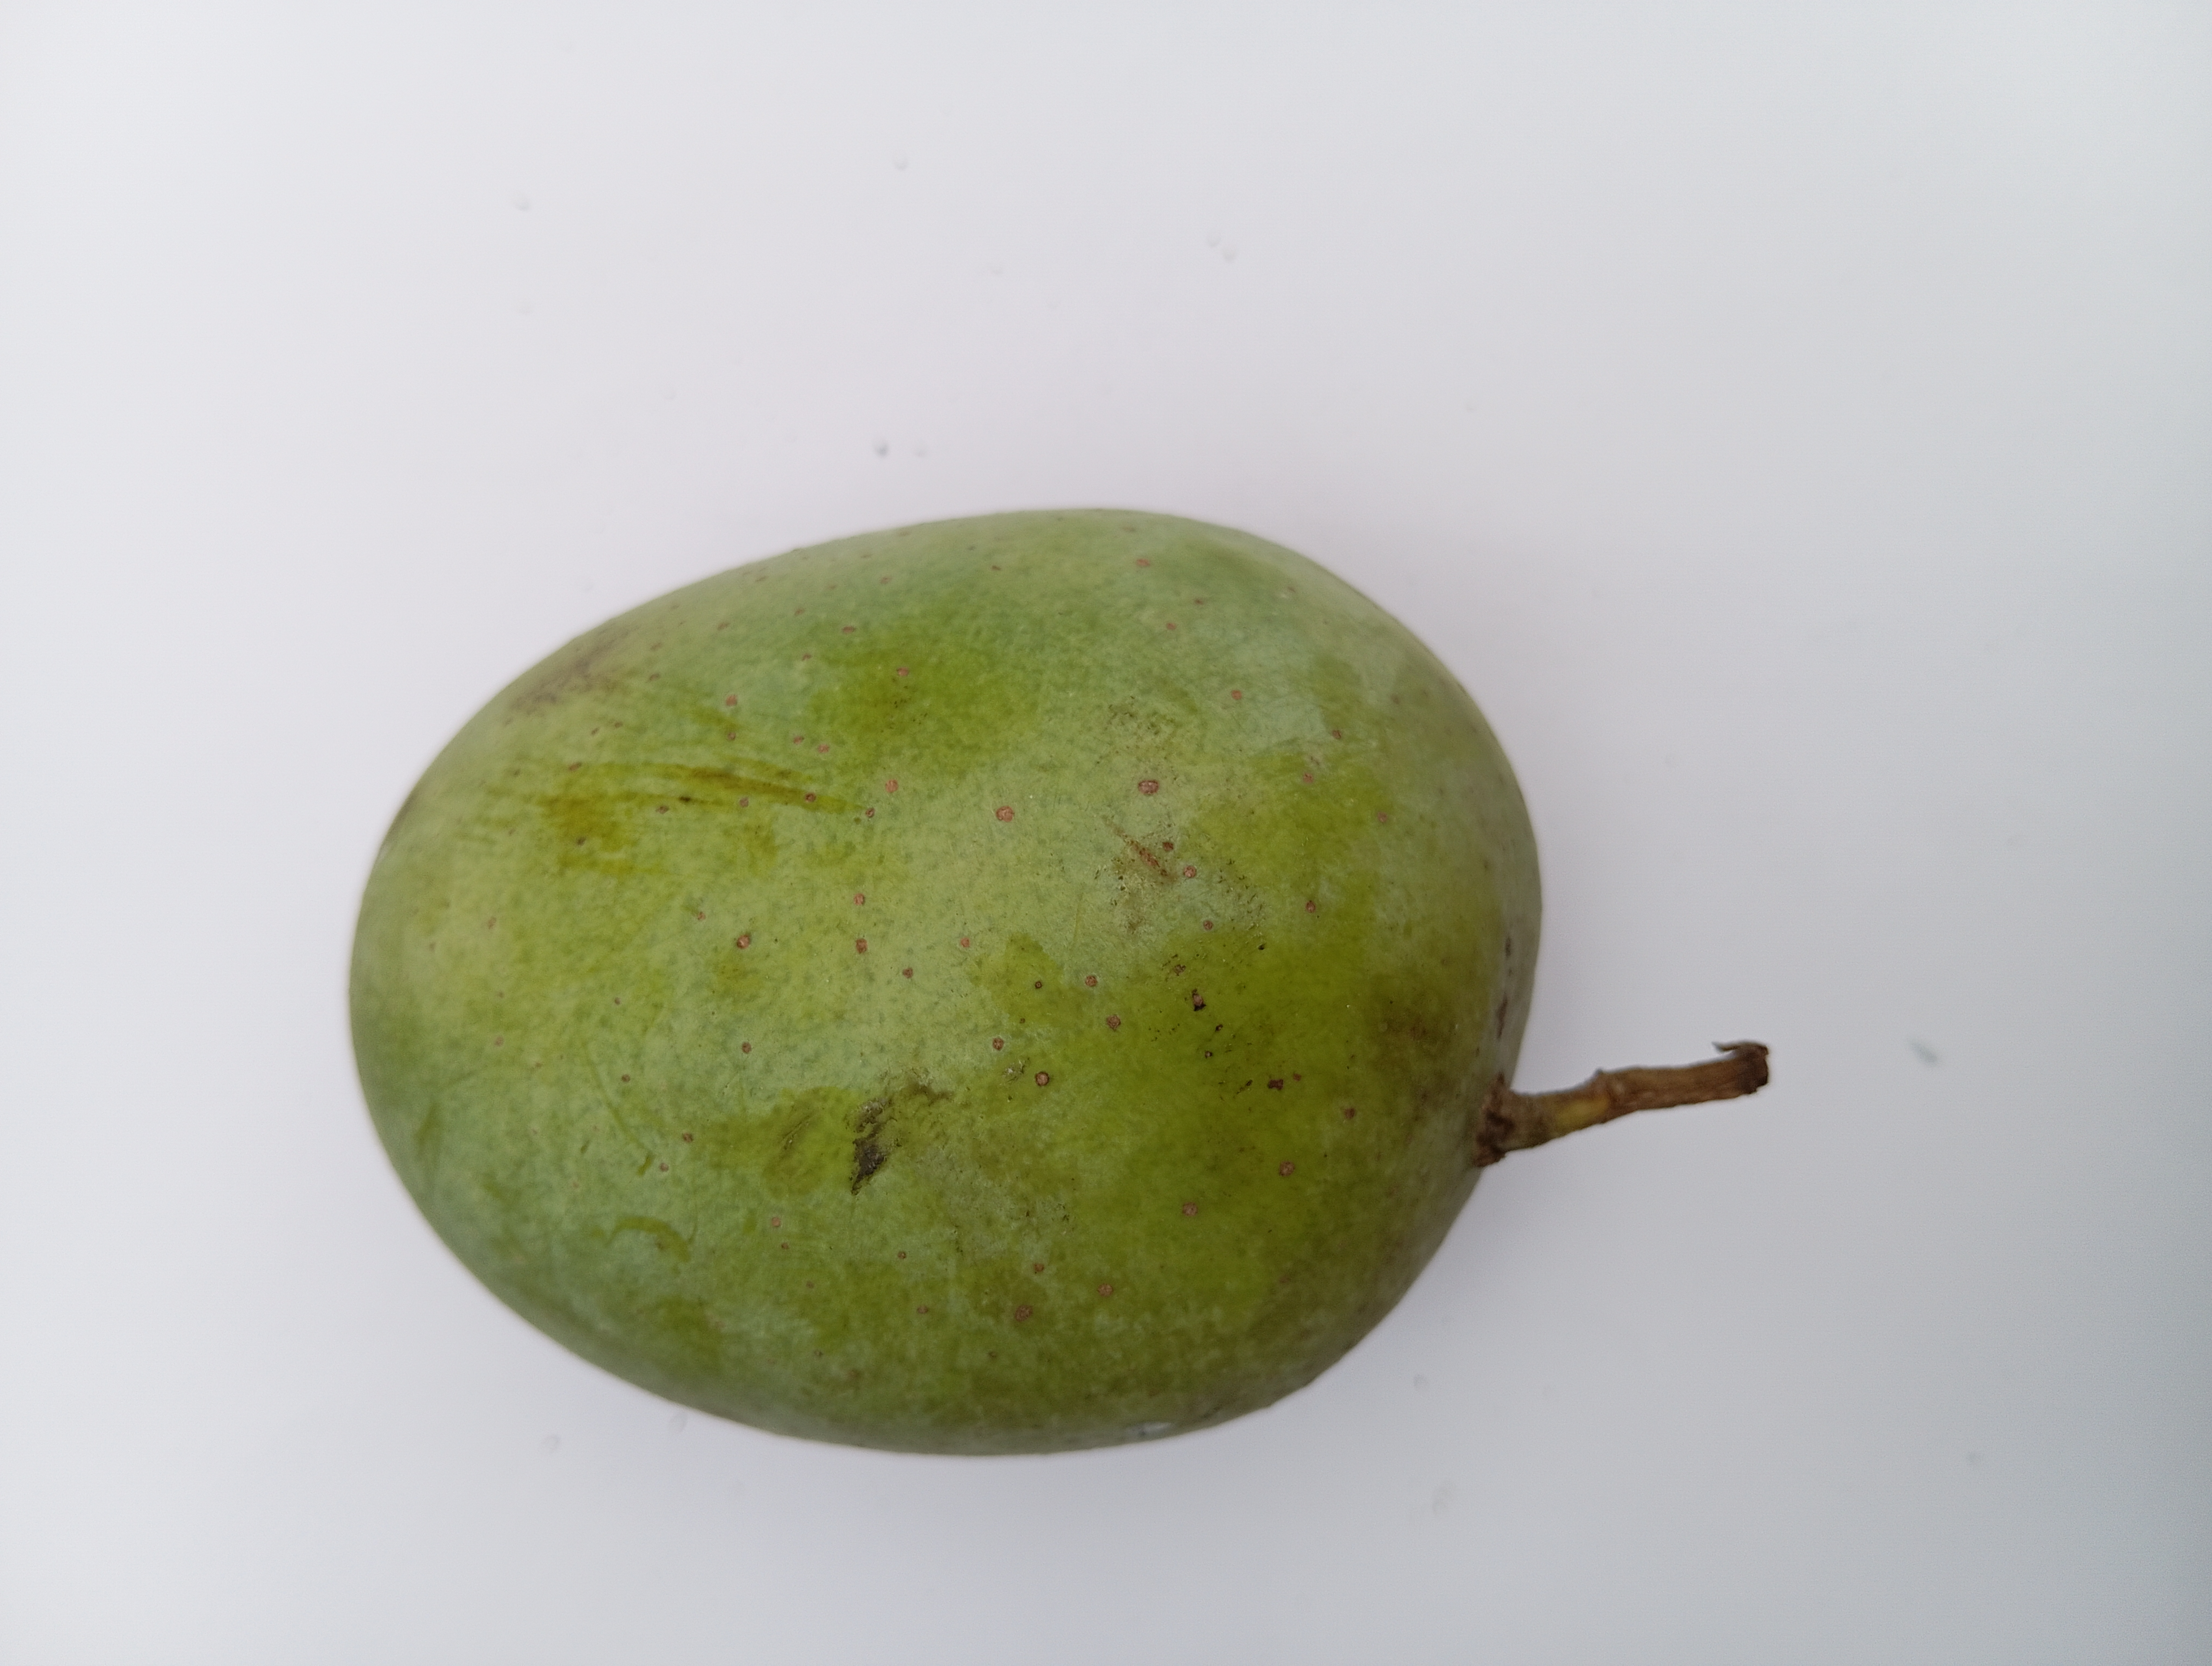
Mango variety: Langra